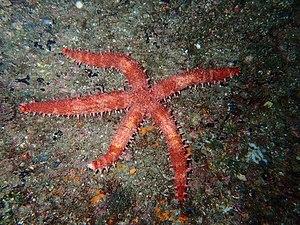
Mithrodia bradleyi observée dans le Golfe de Californie.
Les échinodermes forment un embranchement d'animaux marins benthiques présents à toutes les profondeurs océaniques, et dont les premières traces fossiles remontent au Cambrien.
Les Mithrodia constituent un genre d'étoiles de mer de la famille des Mithrodiidae.